Carroll County Courthouse (Illinois)

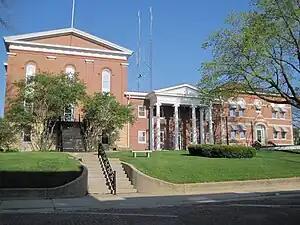

The Carroll County Courthouse, located in Courthouse Square in Mount Carroll, is the county courthouse of Carroll County, Illinois. The courthouse, which was designed by Chicago architects Olmstead and Nicholson, was built in 1858 and has been used continuously since. During the Civil War, the courthouse also served as a barracks for the county's troops prior to their commissioning. The Lorado Taft Monument, a memorial to the county's Civil War veterans, was added to the site in 1891. According to Ripley's Believe It or Not, the monument is the only Civil War memorial with an annex, which was added to fit names which had been left off the original memorial.